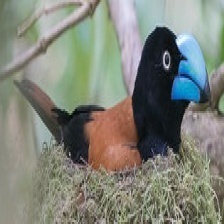
Species: HELMET VANGA
Scientific name: EURYCEROS PREVOSTII